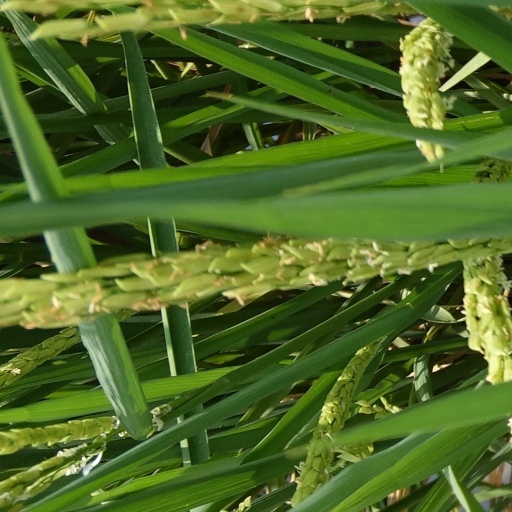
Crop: rice